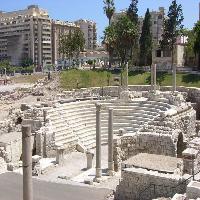
Weather: sun or clear